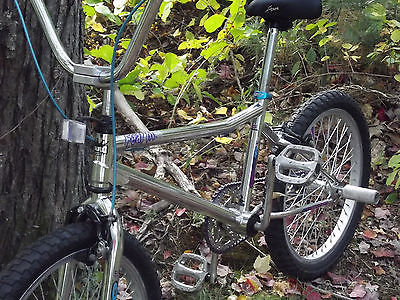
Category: bicycle